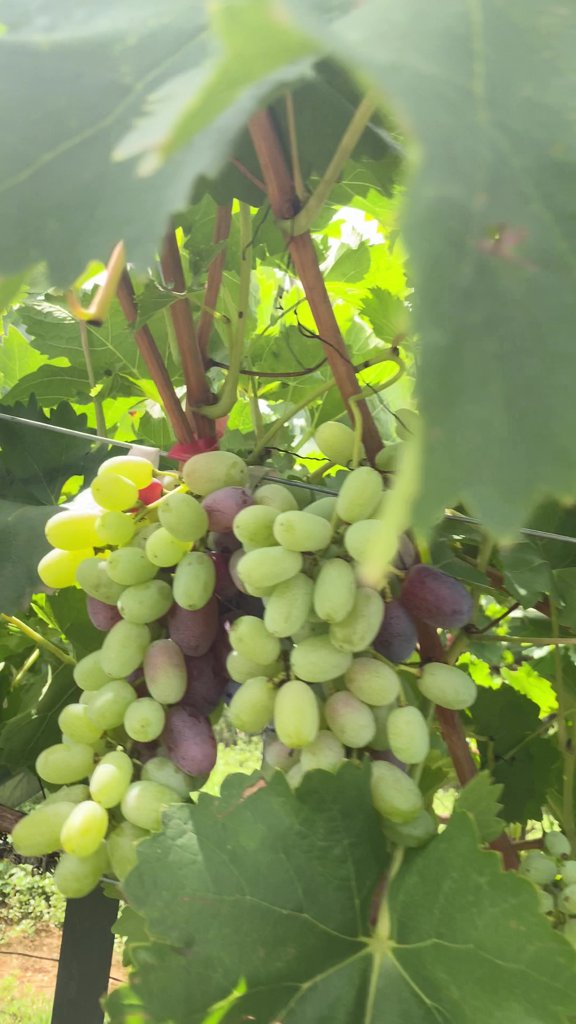
Berries visible: 74
Grape clusters: 2